Paul Pickering

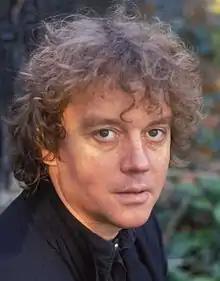

Pickering was born in Rotherham, Yorkshire, England, the son of Arthur Samuel Pickering and Lorna (née Grocock). On his father’s side he is related to the Pre-Raphaelite artist Evelyn de Morgan, (née Pickering) and George III, and on his mother’s side to Yorkshire and Irish gypsy showmen. His father died when he was nine and he was educated at the Royal Masonic Schools for Boys in Bushey, Hertfordshire, and in vacations worked for Pearl Connor-Mogotsi, at the Edric Connor agency, which was a pioneer in promoting black theatre and the musical "Hair".